Nathan Appleton

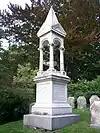
Grave of Nathan Appleton and other members of the Appleton family at Mount Auburn Cemetery

Fanny Appleton died on July 10, 1861, after accidentally catching fire; her father was too sick to attend her funeral. Appleton died the next day in Boston on July 14, 1861.